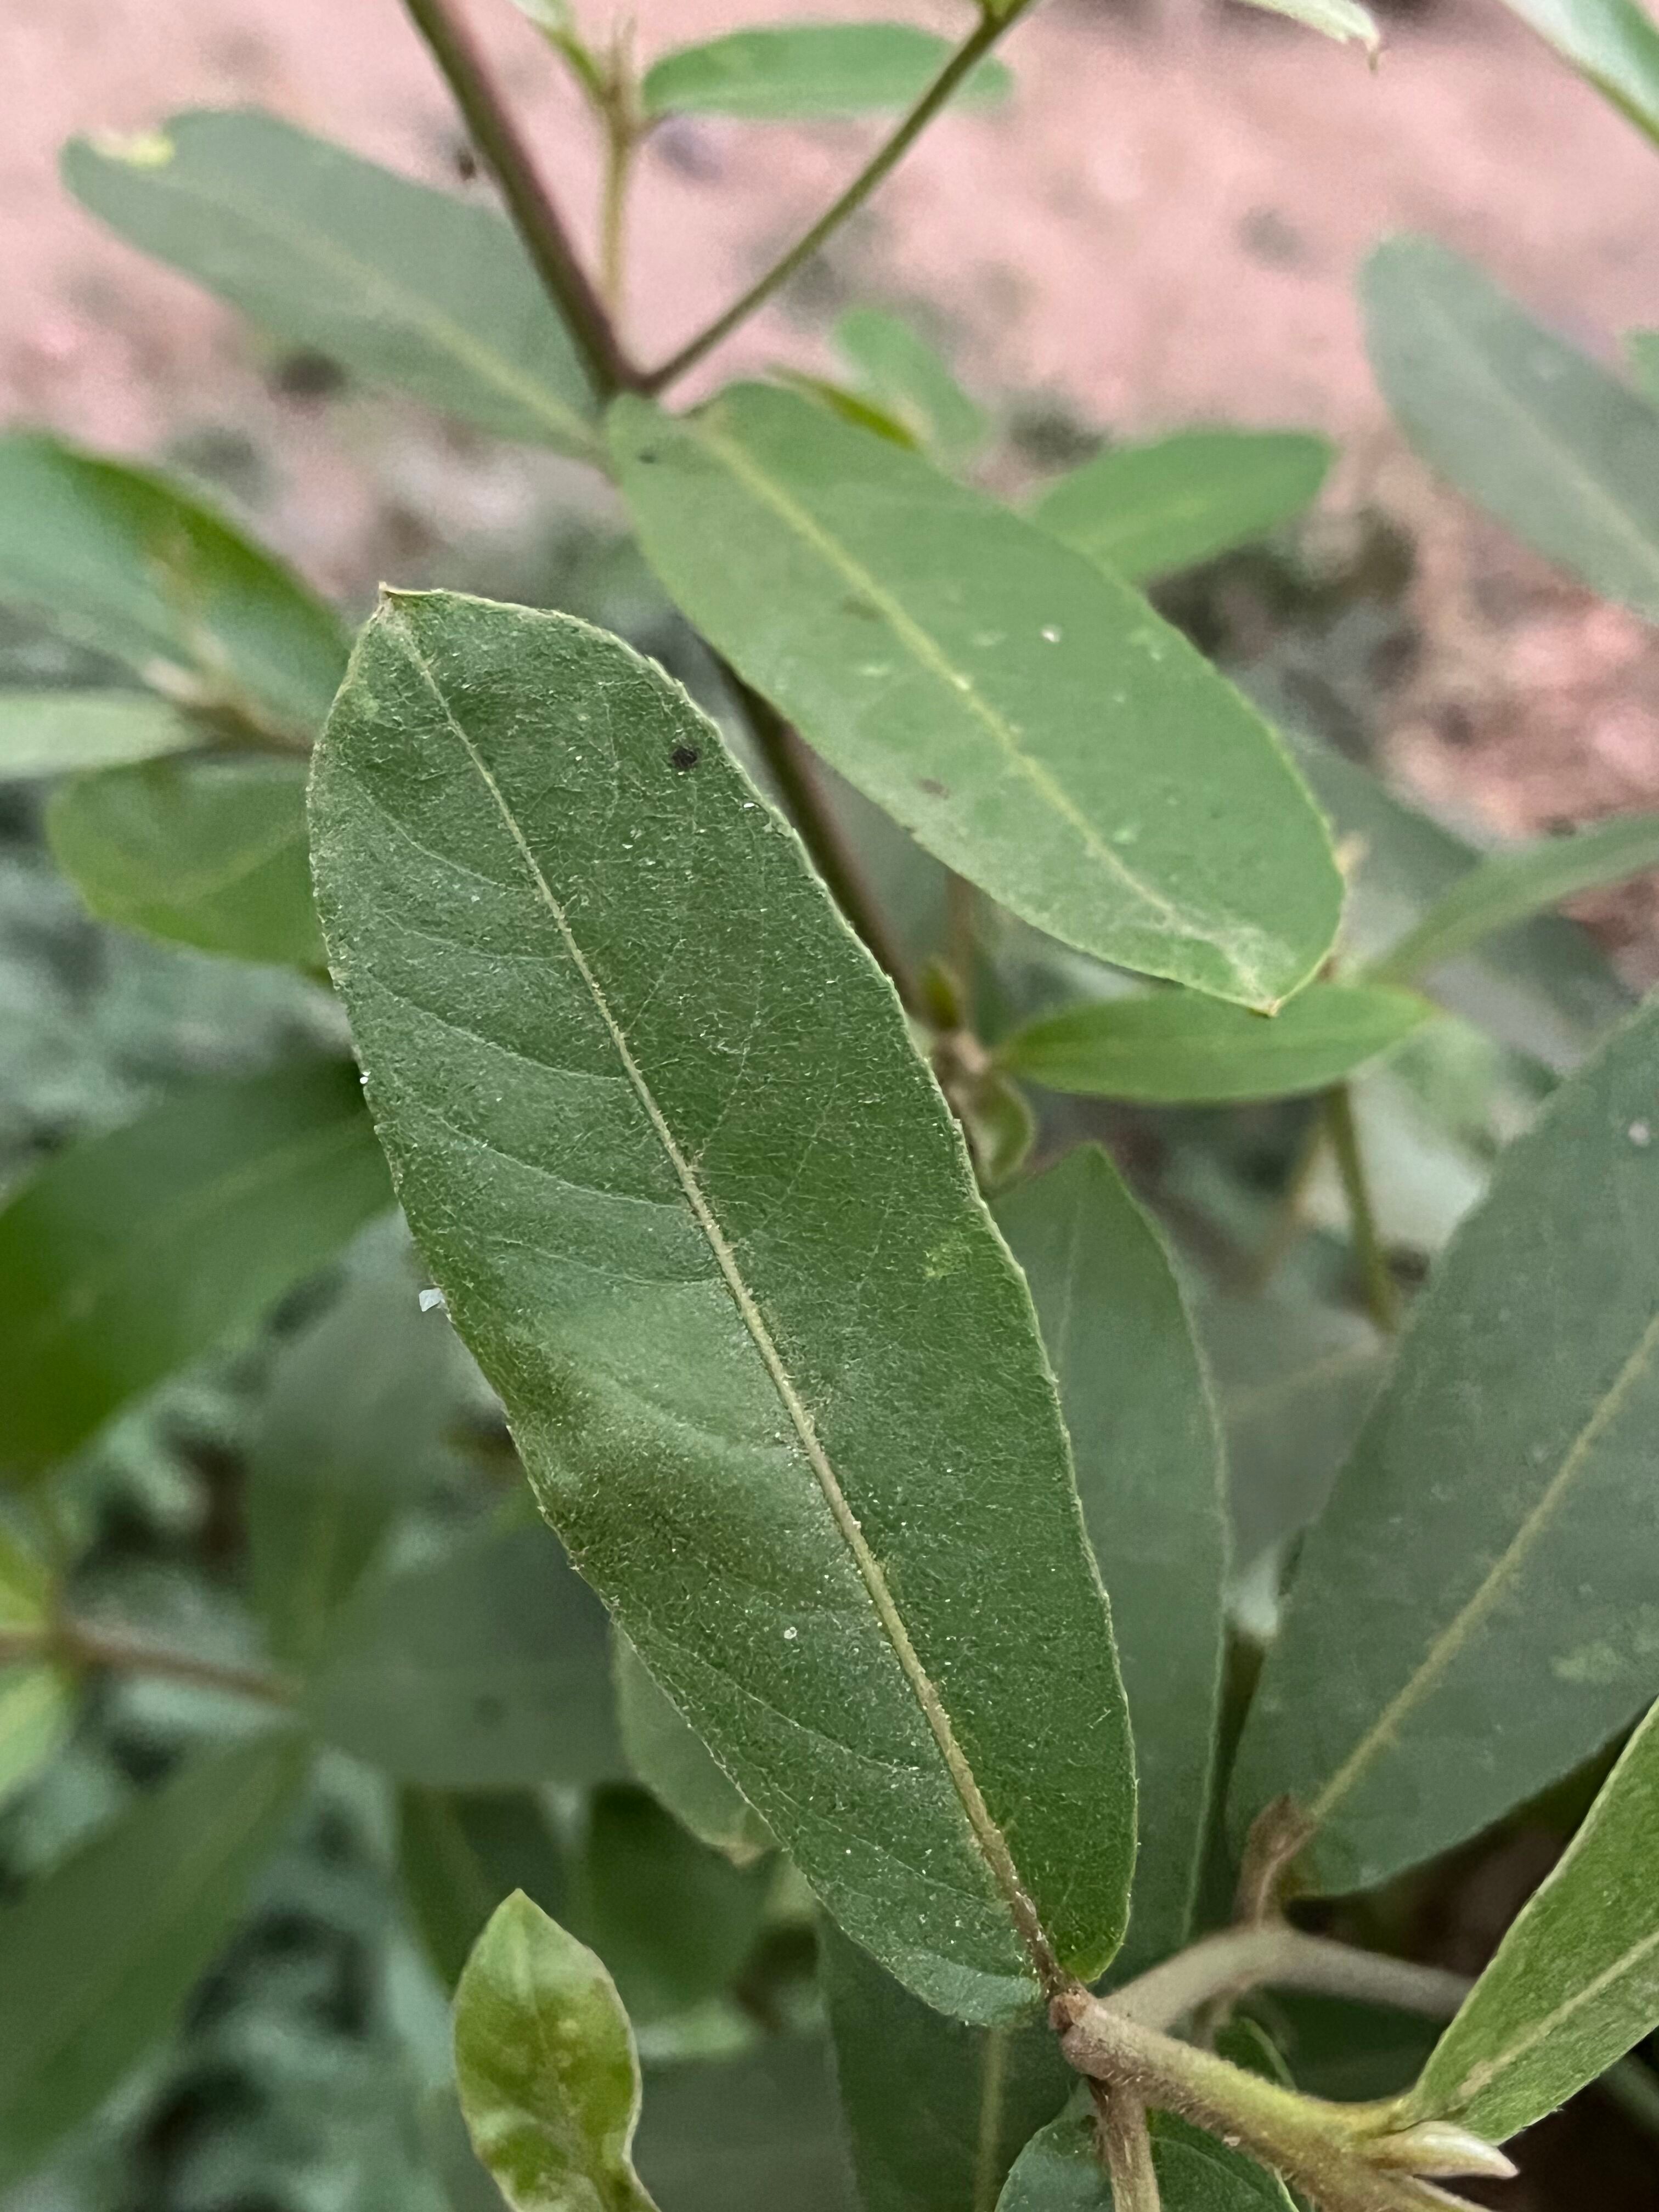
Plant species: terminalia-arjuna